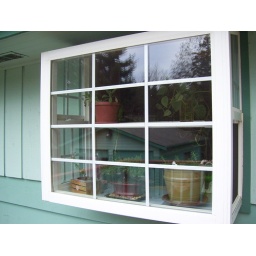
kitchen window w/ garage in reflection